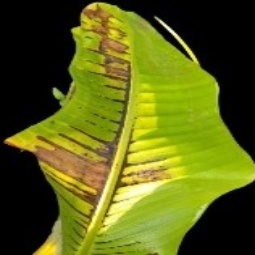
Label: Magnesium